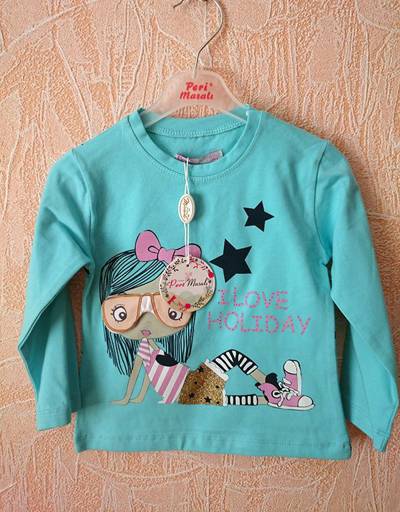
Waste category: clothes